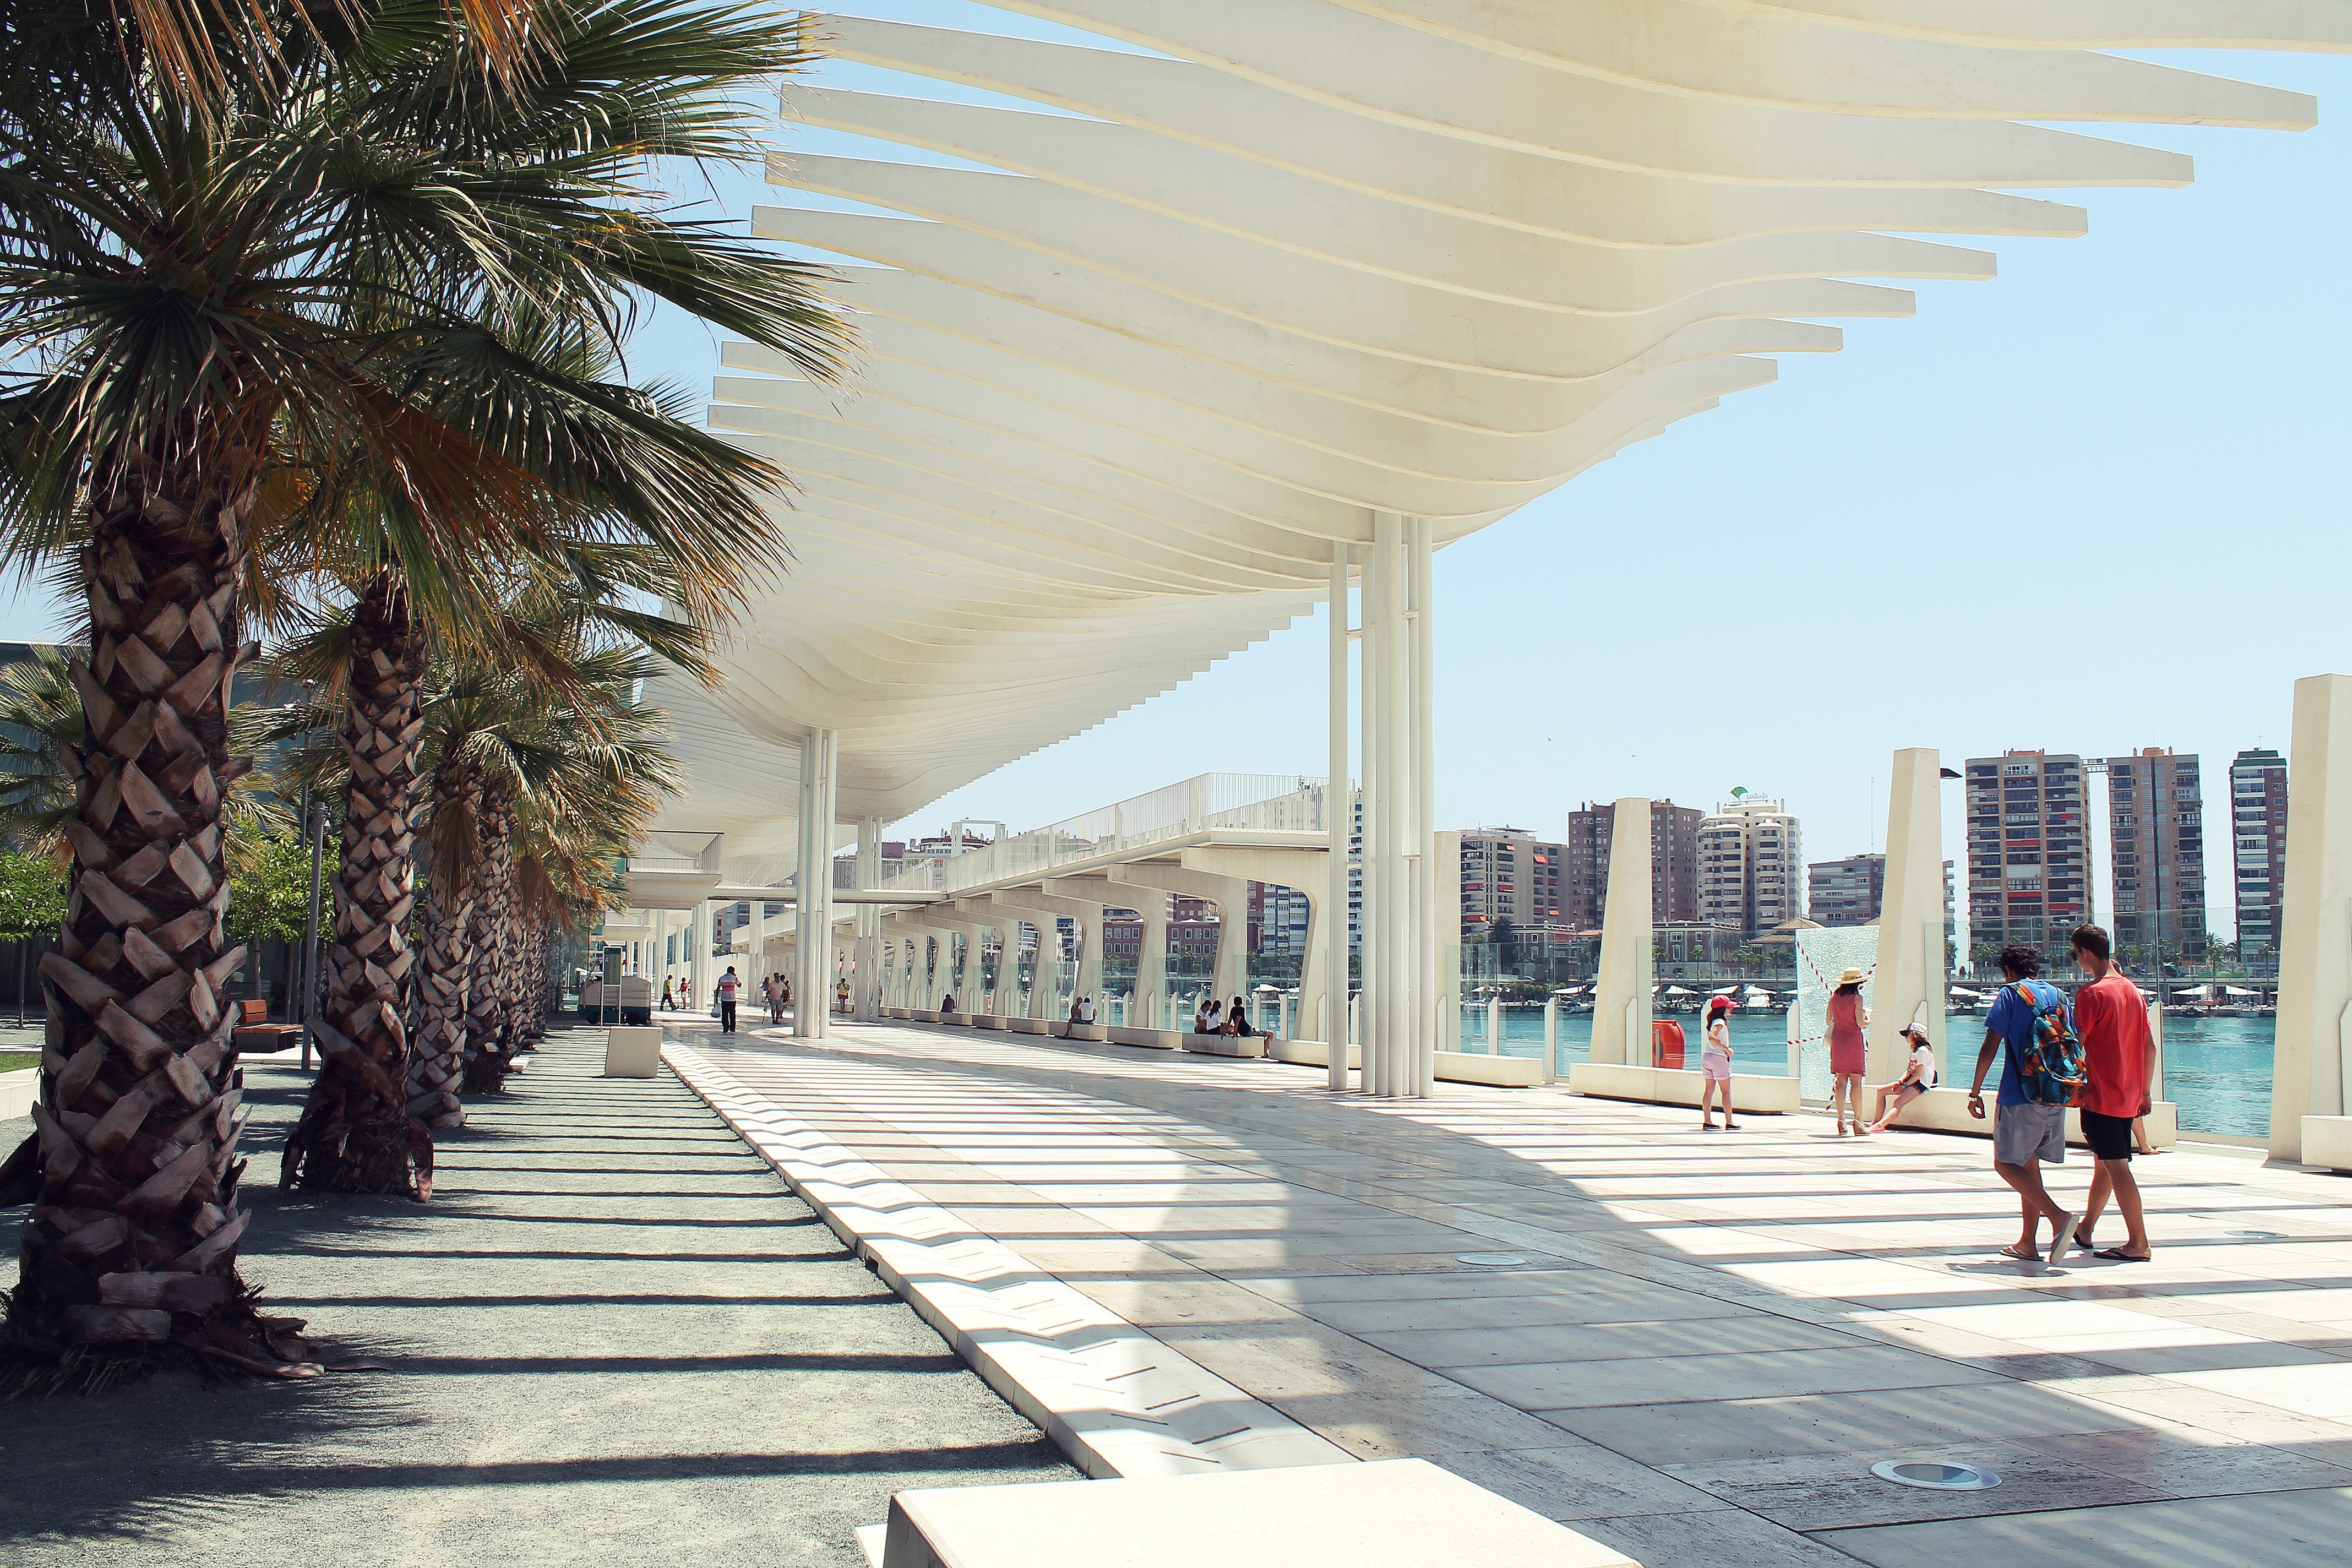
sea, water, path, walking, architecture, people, boardwalk, sunshine, white, city, walkway, downtown, summer, arch, plaza, clean, landmark, port, lighting, trees, spain, pedestrians, buildings, back, town square, palm trees, arecales